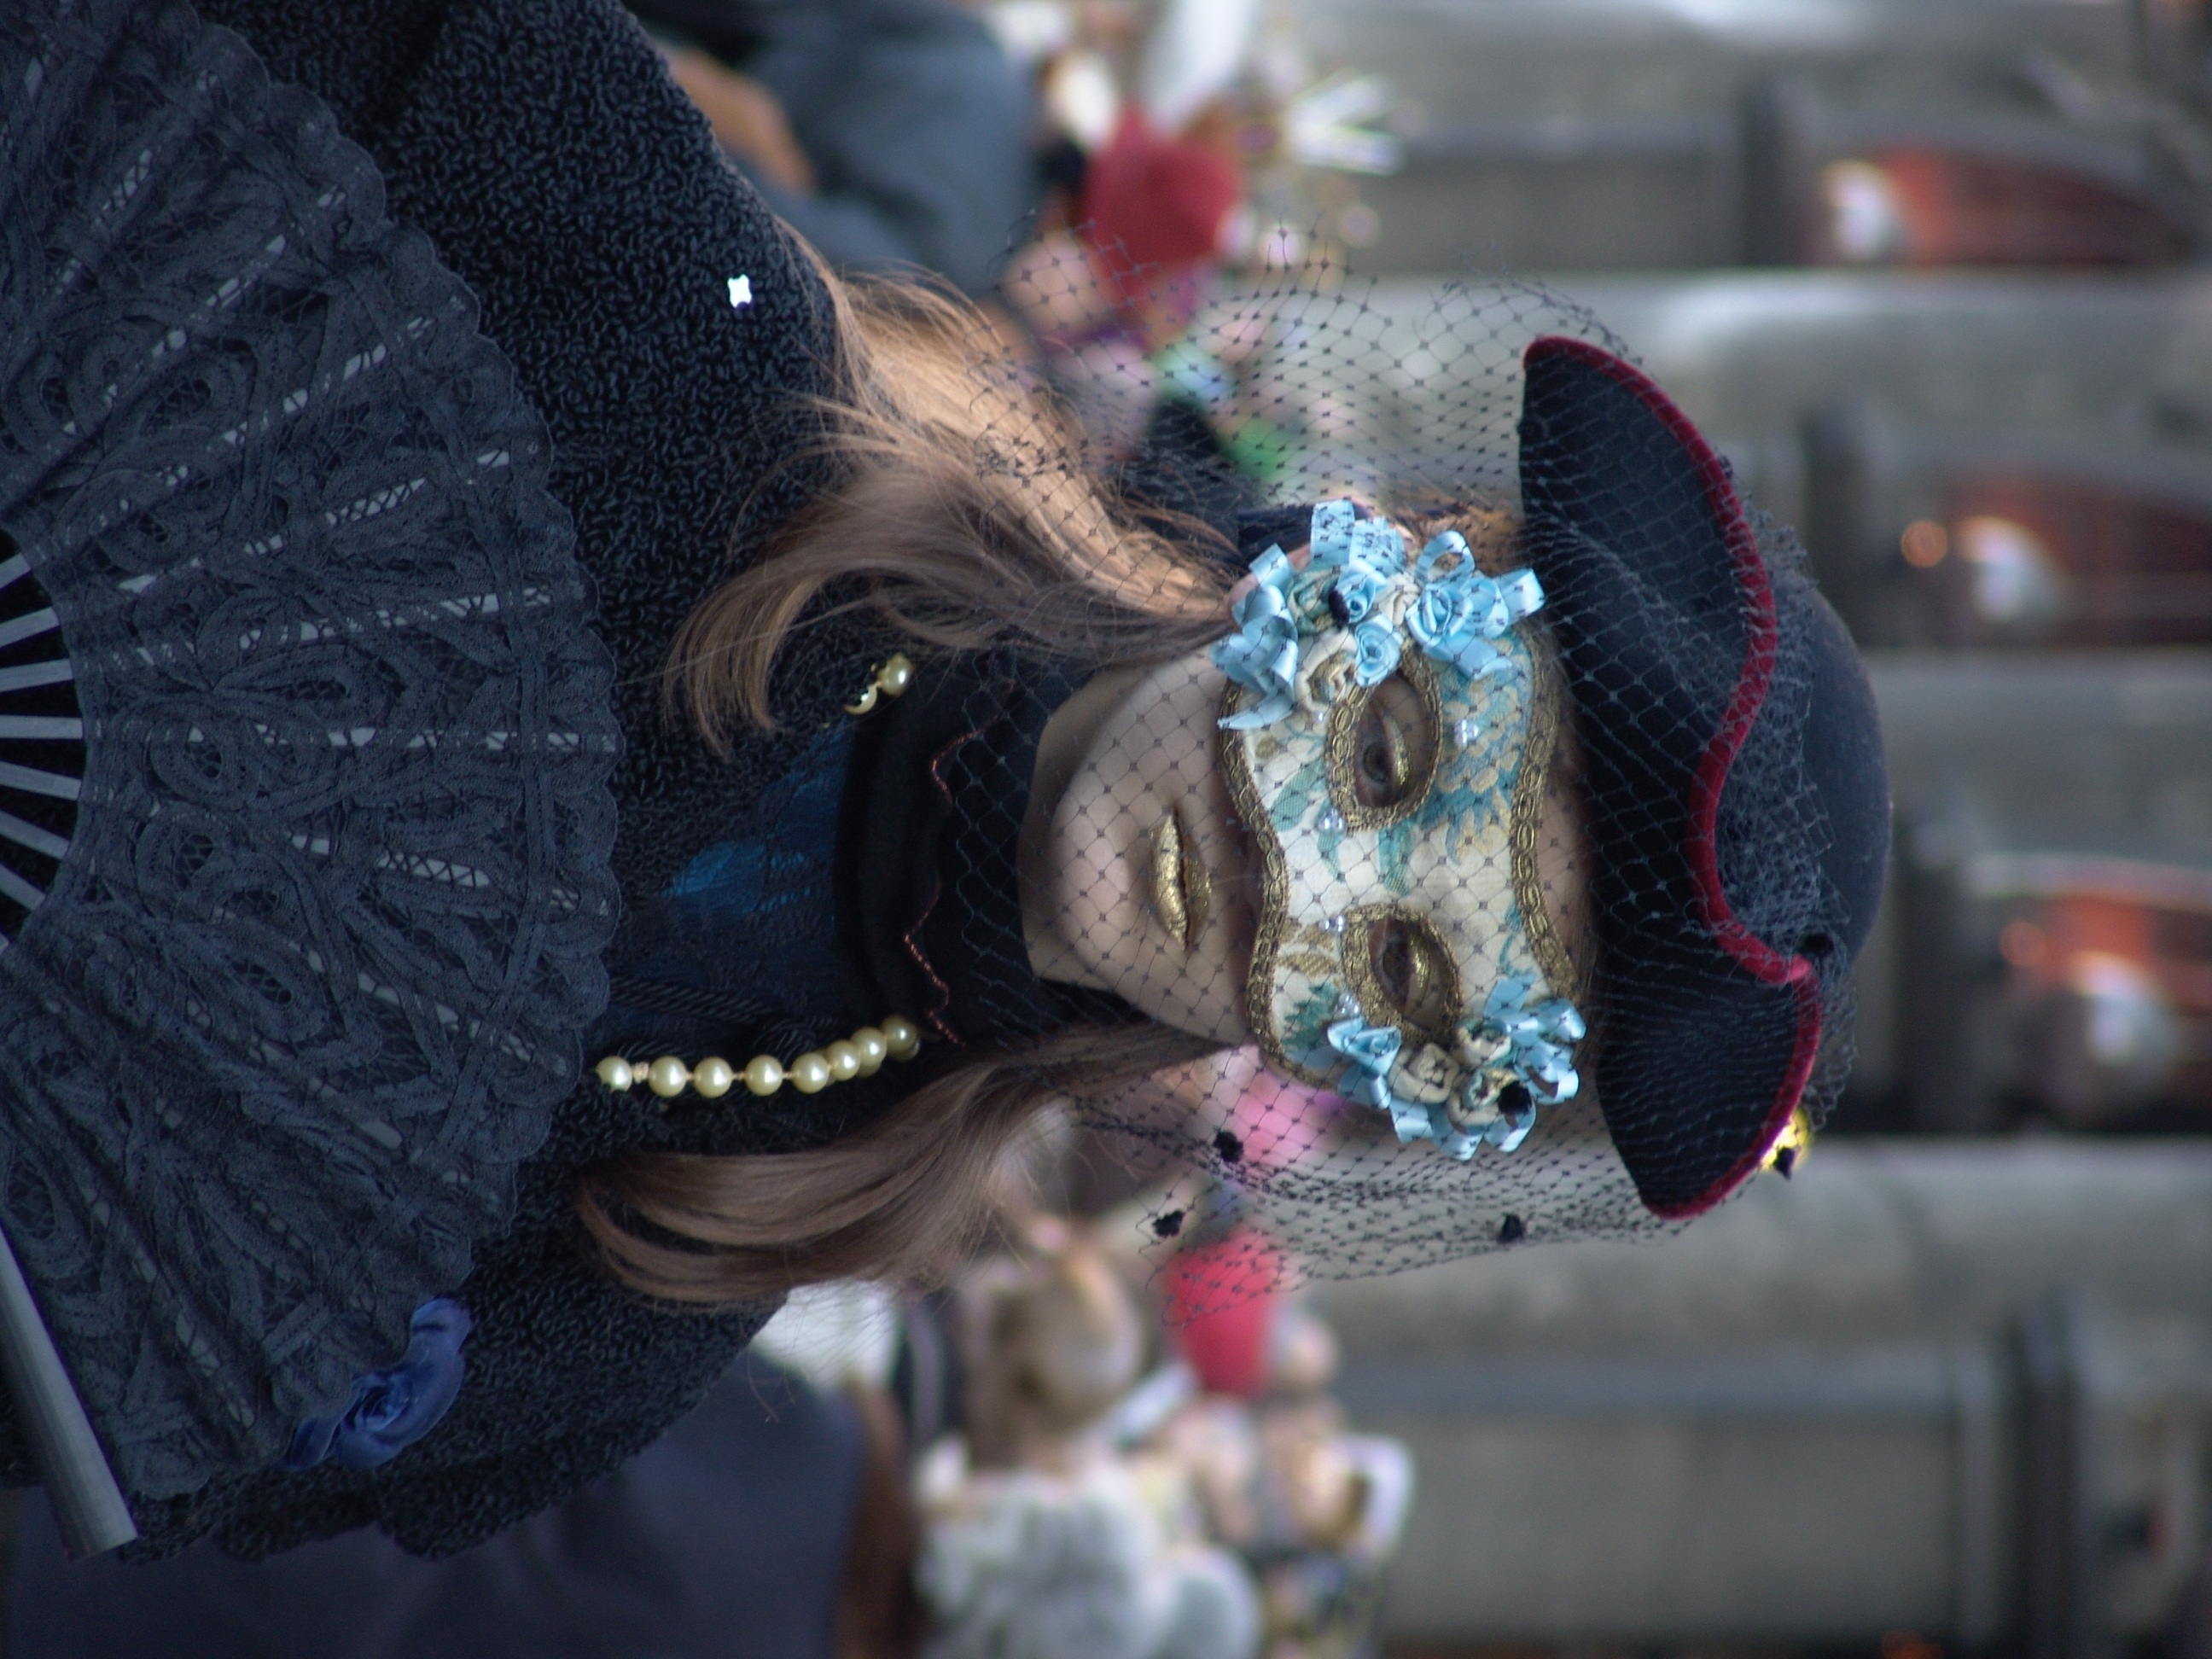
carnival, color, italy, venice, blue, festival